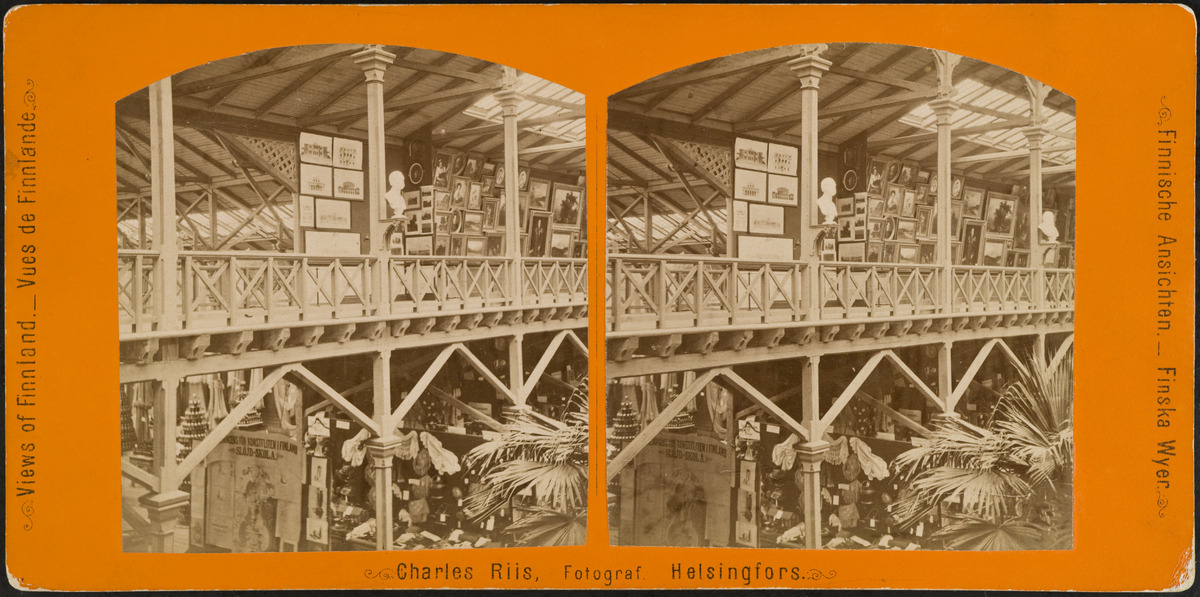
Suomen ensimmäinen yleinen taide- ja teollisuusnäyttely vuonna 1876 Kaivopuistossa, näkymä näyttelyrakennuksen taidehalliin
sisällön kuvaus: Suomen ensimmäinen yleinen taide- ja teollisuusnäyttely vuonna 1876 Kaivopuistossa, näkymä näyttelyrakennuksen taidehalliin. mustavalkoinen
Kuvaaja: Riis, Charles, valokuvaaja
Ajankohta: kuvausaika 1876
Paikka: Suomi, Uusimaa, Helsinki, Ullanlinna Helsinki, Kaivopuisto
Aiheet: messut, näyttelyt, hallit